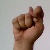
The image shows a hand gesture representing the letter 'T' in Indian Sign Language.